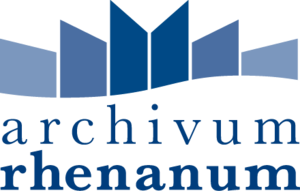
Le projet Archivum Rhenanum – Archives numérisées du Rhin supérieur ou « Réseau transfrontalier de sources historiques numérisées : les archives comme mémoire de l’espace du Rhin supérieur et de sa formation » vise à créer un portail transfrontalier franco-allemand ainsi qu’un réseau ouvert de centres d’archives. Il est soutenu par des institutions, des associations et des spécialistes en histoire et civilisation. Il permettra au grand public d’accéder à des ressources archivistiques transfrontalières grâce à leur numérisation et à des explications modernes.